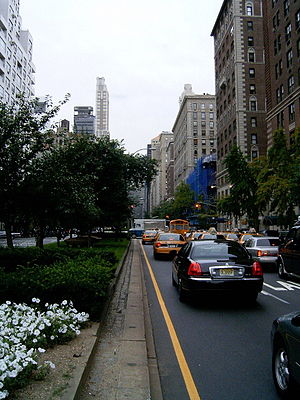
Truman Capote / Answered Prayers
Manhattans Park Avenue, hvor Capote trådte societeten for nær.
Truman García Capote var en amerikansk forfatter hvis værker anerkendes som klassikere. Han er bedst kendt for In Cold Blood og novellen Breakfast at Tiffany's der begge er filmatiserede.